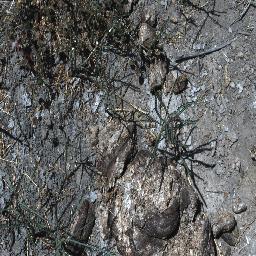
Label: parkinsonia